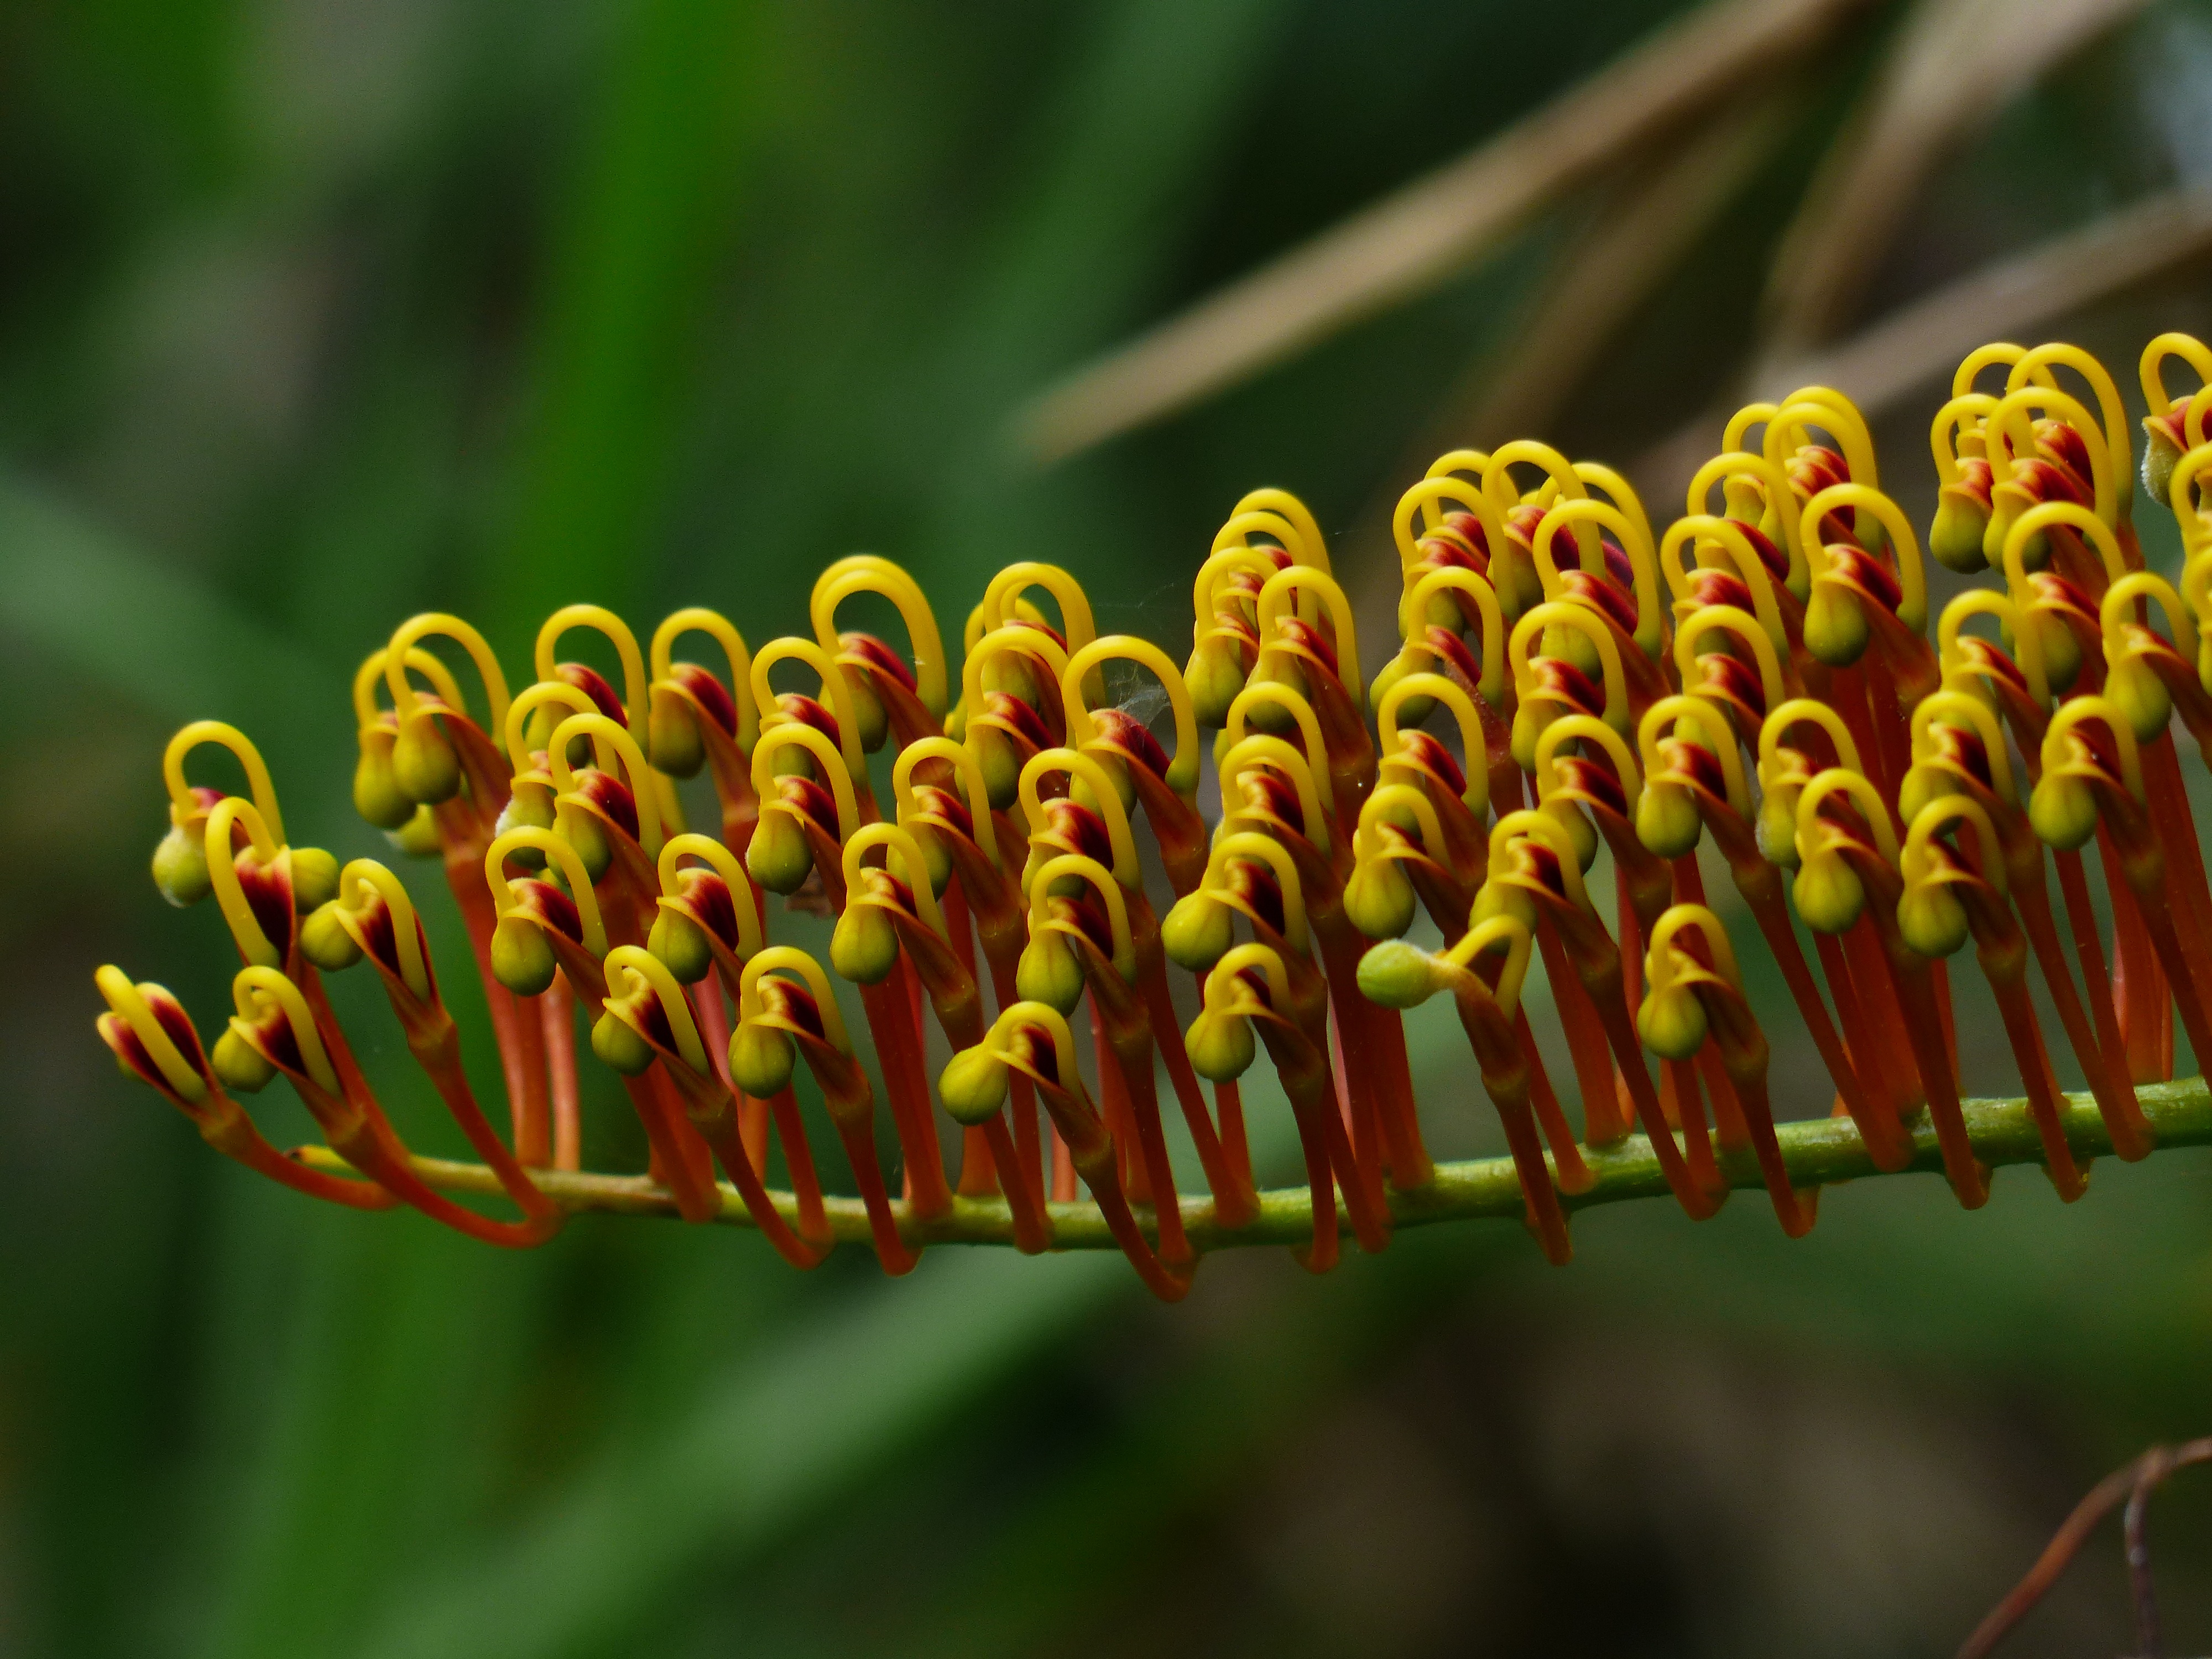
tree, nature, grass, plant, leaf, flower, brush, bush, green, red, macro, botany, yellow, close, flora, flowers, close up, shrub, detail, large, exotic, bent, macro photography, inflorescence, ovary, flowering plant, batons, grevillea, grass family, plant stem, land plant, silver oak, proteaceae, grevillea robusta, silver tree greenhouse, brushes good, comb like, per teen greenhouse, australian hyphenation rich